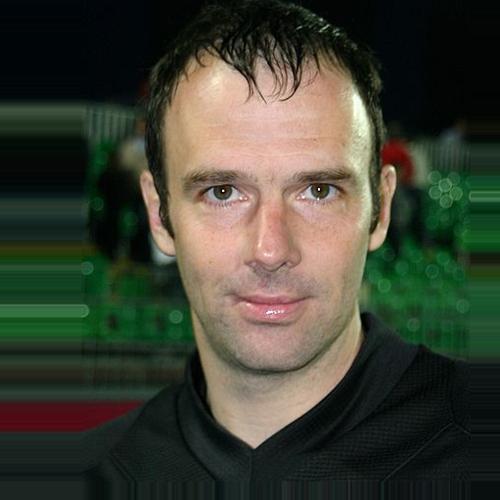
Age: 34